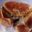
Label: cra